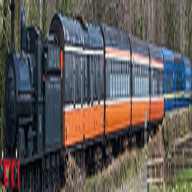
Vehicle type: Trains